Sagsai culture

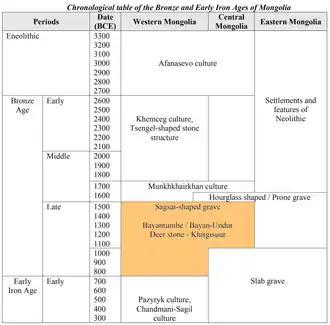
Chronological table of the Bronze and Early Iron Ages of Mongolia.

The Sagsai culture (1500-1000 BCE) is an early Bronze Age culture of Western Mongolia. It was centered on the Sagsai area (the westernmost region of modern Mongolia) and succeeded the Chemurchek culture.